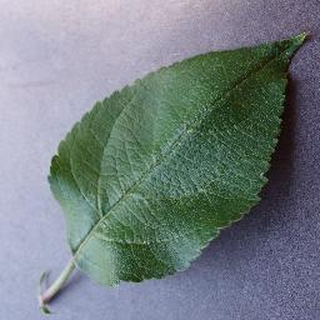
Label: healthy_apple